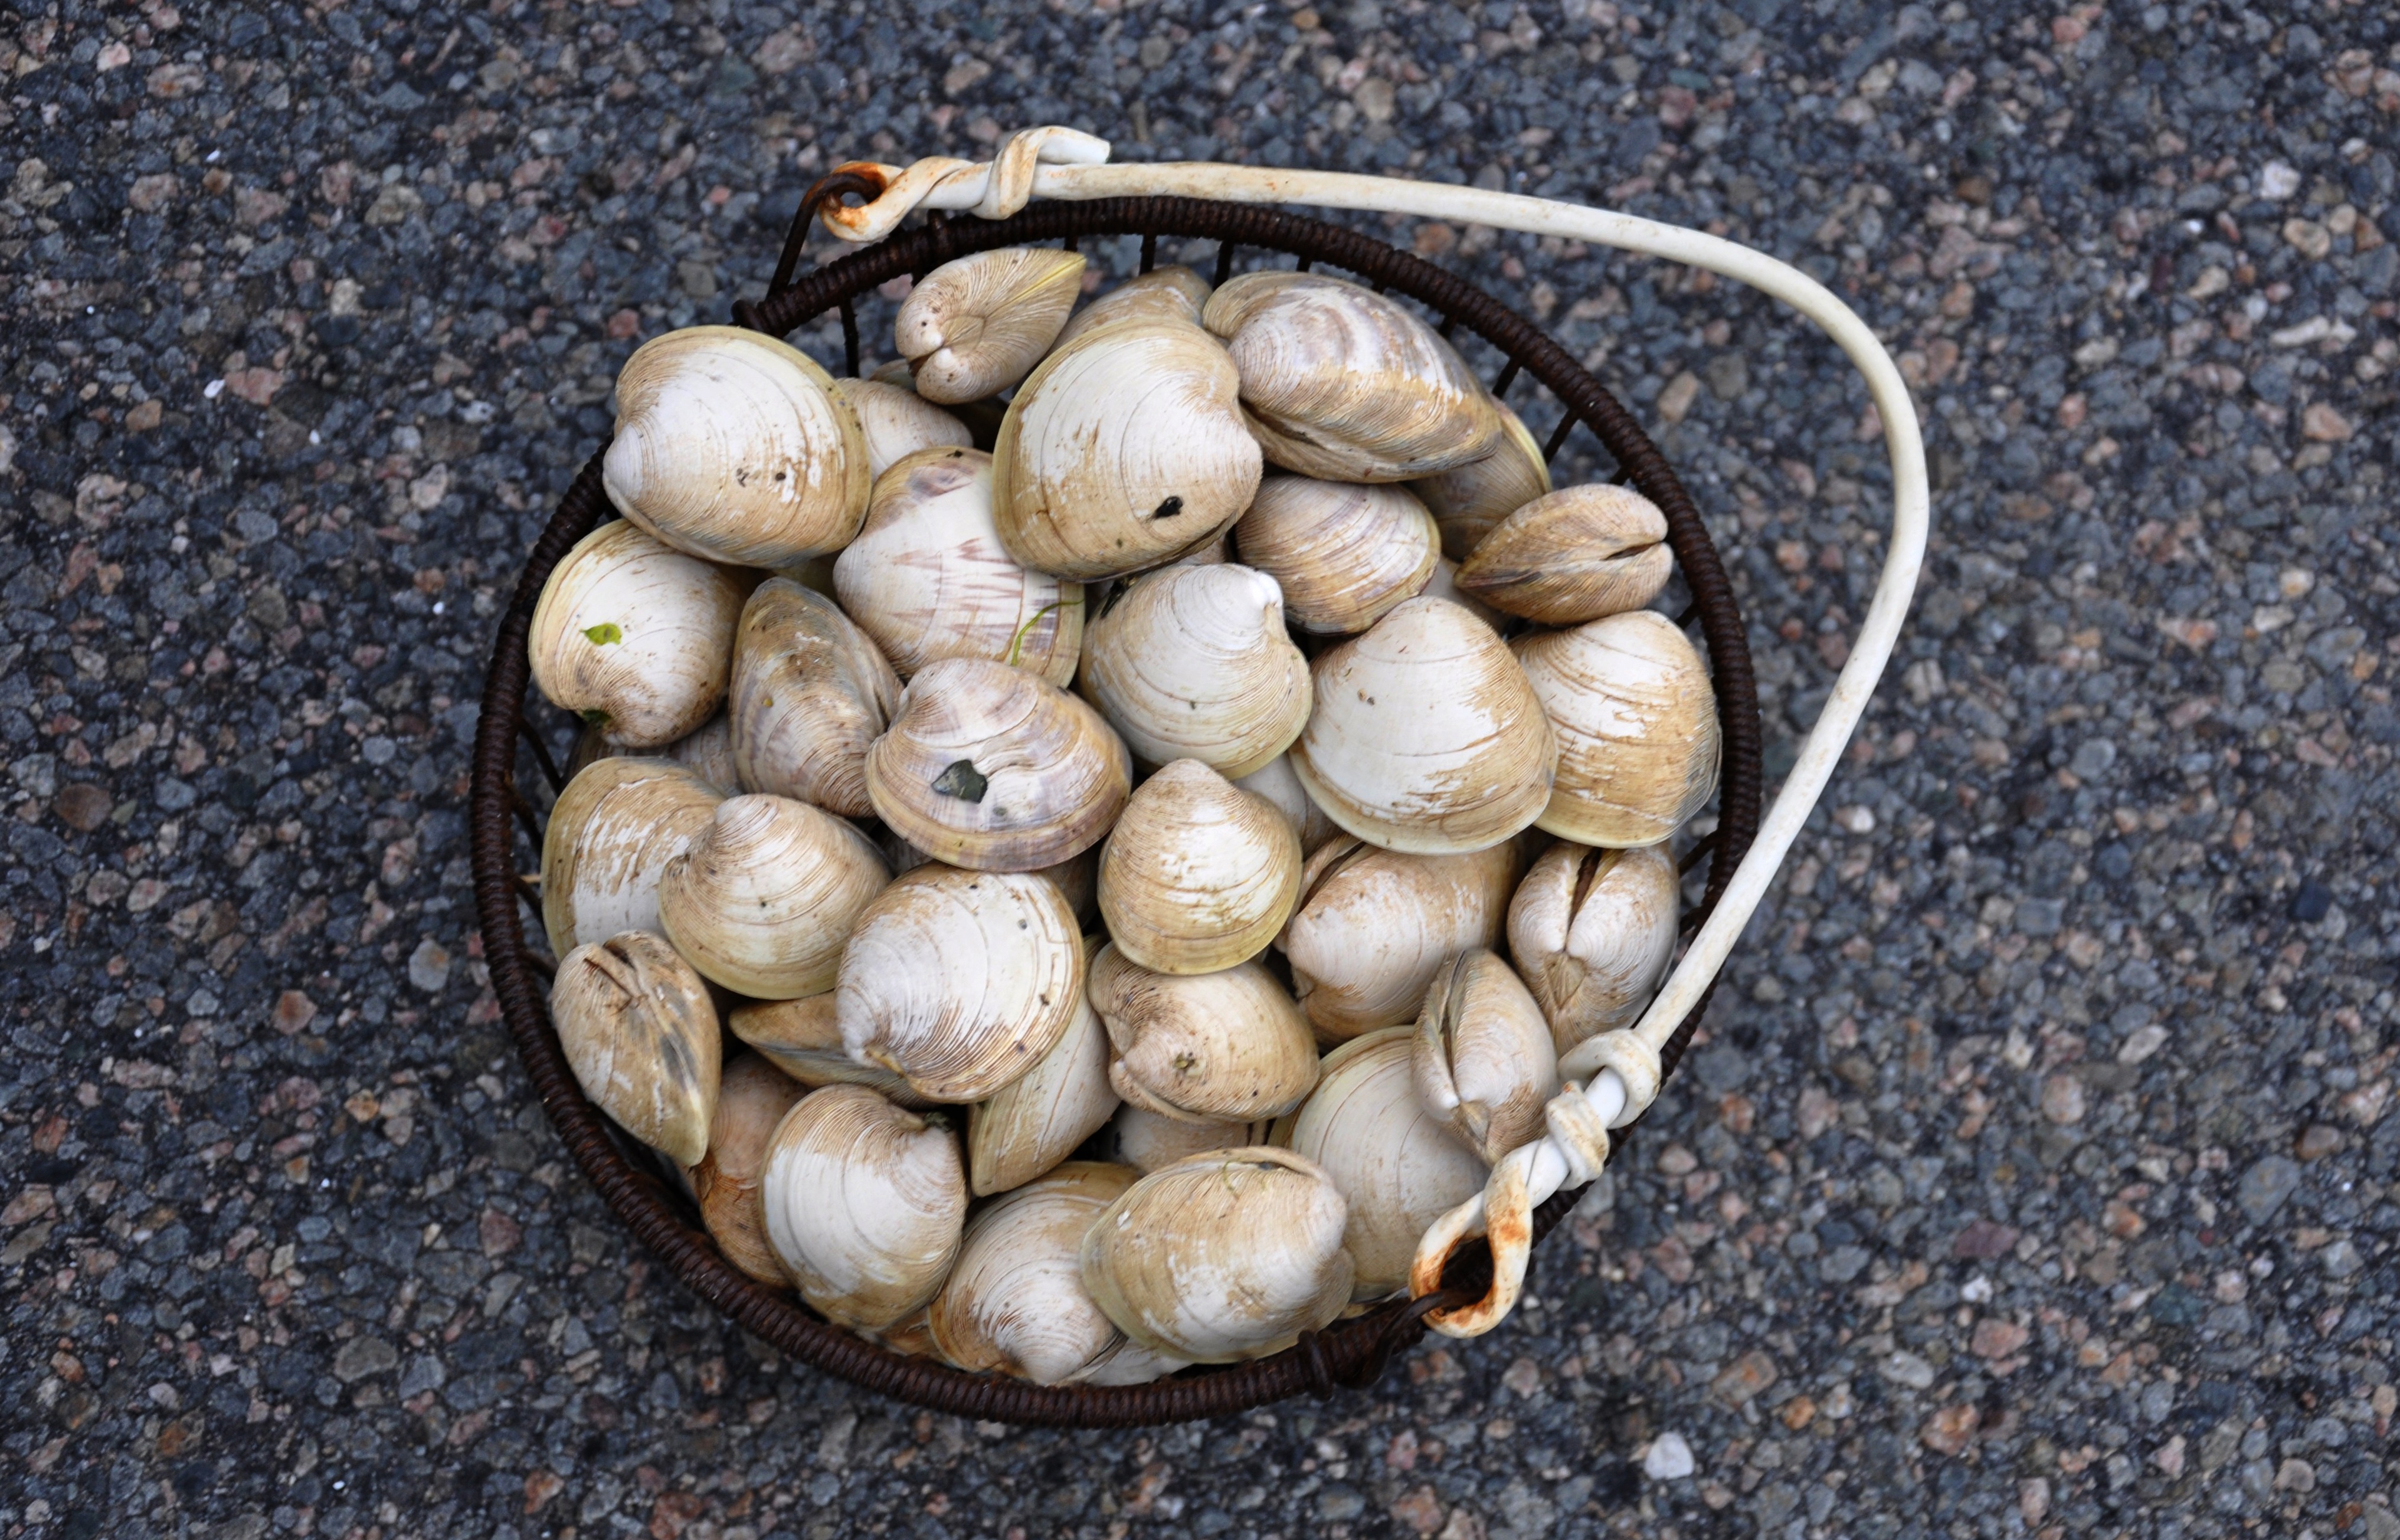
beach, plant, food, produce, vegetable, seafood, shellfish, clams, massachusetts, flowering plant, shallot, cape cod, land plant